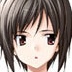
Portrait style: Anime Portrait